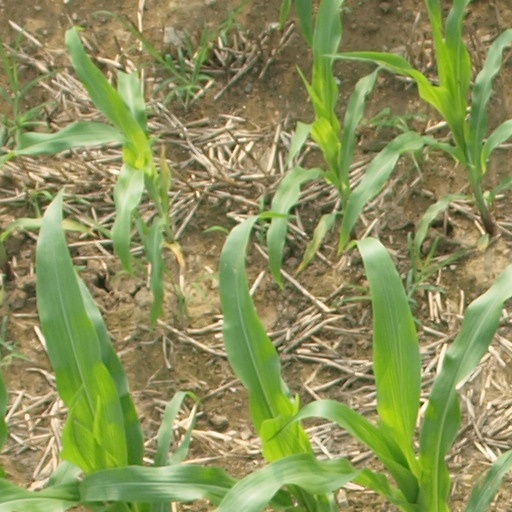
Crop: maize; corn